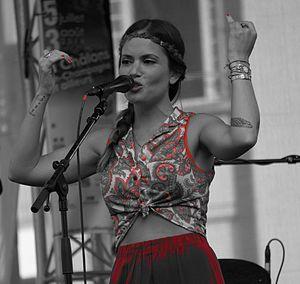
Natalia Doco est une chanteuse et musicienne argentine, née le 6 septembre 1982 à Buenos Aires.